Anomaloninae

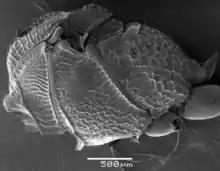
Mesosoma of "Anomalon cruentatum" showing reticulated pattern of propodeum (right-most body segment)

Species of Anomaloninae are slender, range in size from small to large, and are usually black or brownish in color. Yellow markings on the face and legs are common. One of the most distinguishing characteristics of this subfamily is the highly reticulated propodeum.